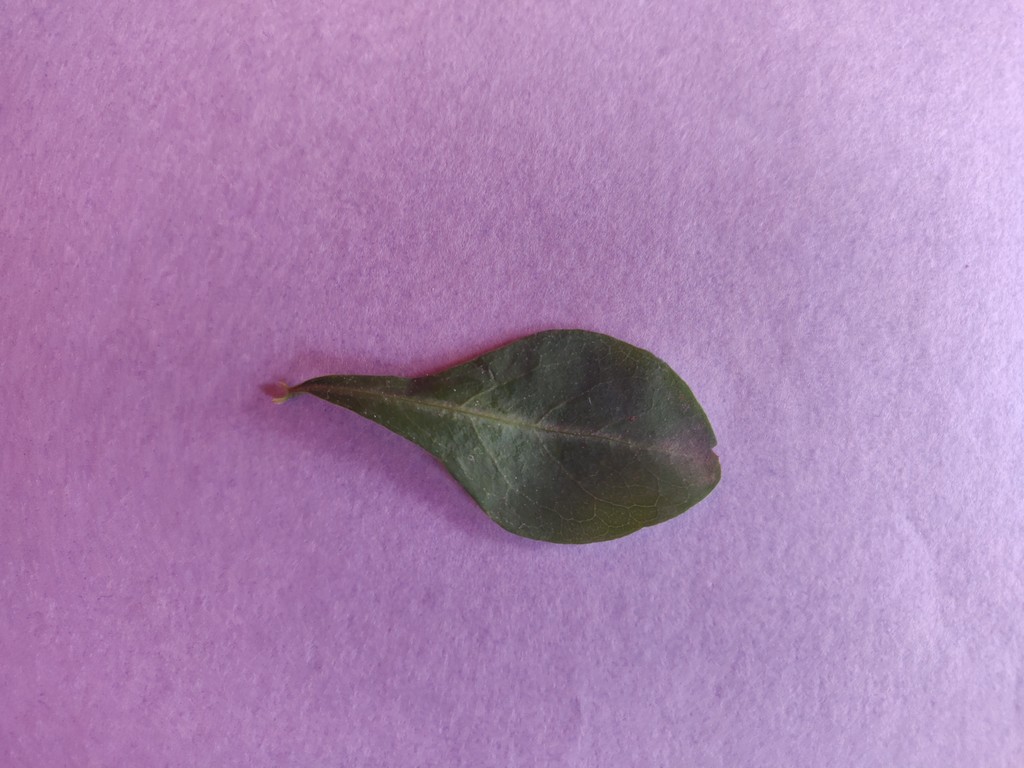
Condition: Healthy
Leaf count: single
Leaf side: front